Charles Kingsley (yacht designer)

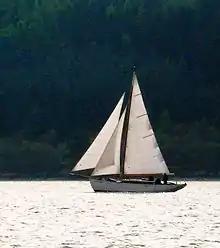
Isonda

Auxiliary cutter with Bermudian rig. Full keel yacht with classic counter stern. 8 tons, 33 ft LOA. Built by Sharp & Brewster of Woodbridge, Suffolk in 1937.